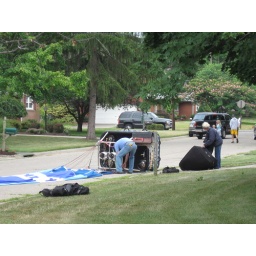
The whole process form when the balloon hit the tree till it was in the bag took about 40 minutes.